History of the Houston Texans

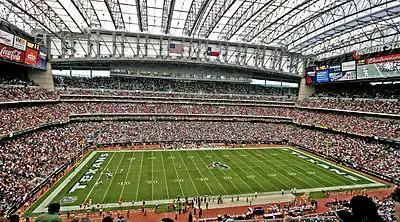
Reliant Stadium

After sweeping division rivals Tennessee and Jacksonville and another impressive pair of back-to-back wins late in the season, the Texans were poised to finish the year 8–8. All they had to do was beat the 3-12 Cleveland Browns at home. The Texans came out flat and unprepared, however, and fell to the Browns 22–14. The game served as an omen of bad times ahead. On the bright side, second year receiver Andre Johnson was selected to his first Pro Bowl and it was the first (and, until 2008, only) season that the Texans did not finish last in the AFC South.